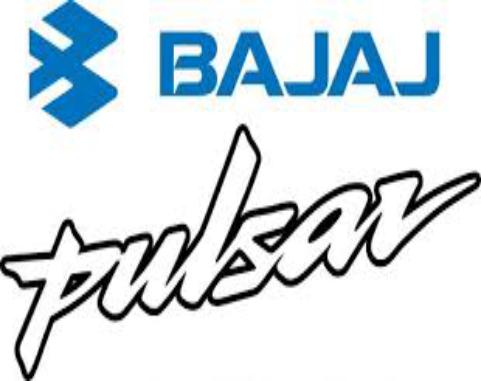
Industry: Others